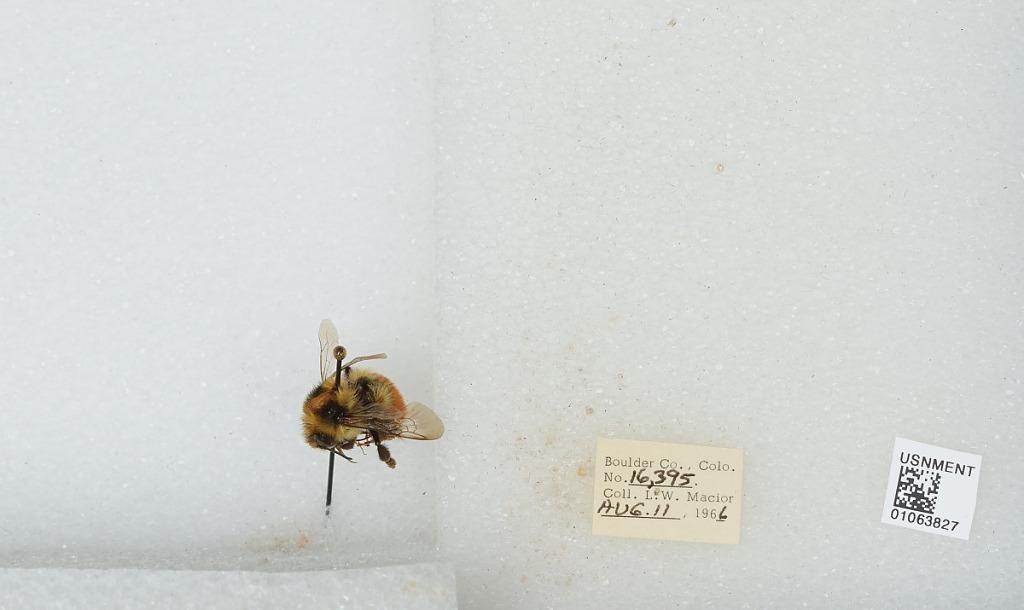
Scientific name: Bombus (Pyrobombus) bifarius Cresson
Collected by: L. Macior
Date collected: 1966-8-11
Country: United States
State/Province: Colorado
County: Boulder
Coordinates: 40.0017, -105.308